Guitar controller

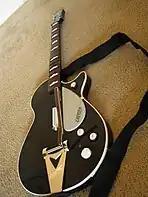
Gretsch Duo Jet guitar controller for ""

"" guitar controllers used the same layout and mechanical features as the "Rock Band 2" Stratocaster controllers, but featured designs based on guitars notable for use by The Beatles. Each guitar controller was scaled down from the instruments inspiring them. The first announced was a bass controller modeled after Paul McCartney's Höfner 500/1, though in a right-handed configuration. A Rickenbacker 325 was produced, modeled after the guitar used by John Lennon. George Harrison's Gretsch Duo Jet was also represented.